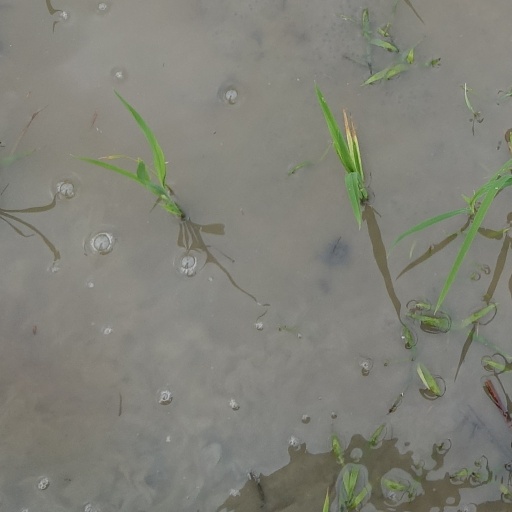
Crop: rice